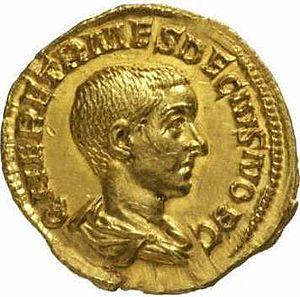
Herennius Etruscus est empereur romain en 251, régnant avec son père Dèce. Alors qu'il se trouve en Pannonie et en Mésie, son père est proclamé empereur par ses troupes en septembre 249 en opposition à l'empereur Philippe l'Arabe. Dèce bat Philippe lors d'une bataille en septembre 249, et est confirmé par le Sénat romain. Herennius Etruscus est élevé au rang de César en 250, puis est fait Auguste en mai 251.